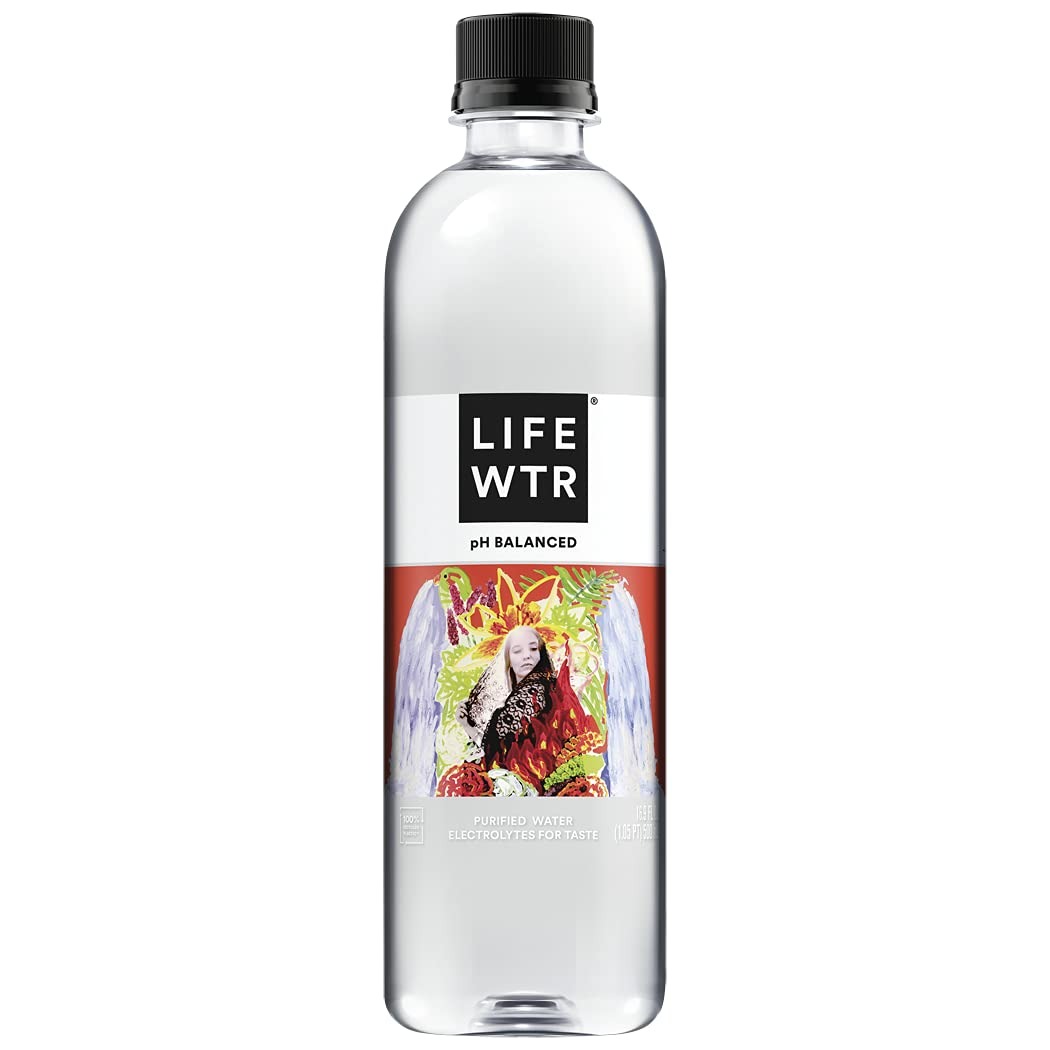
Item Name: LIFEWTR, Premium Purified Water, pH Balanced with Electrolytes For Taste, 500 mL (6 Pack) (Packaging May Vary
Bullet Point 1: Includes 6 (500ml) bottles of Lifewtr Premium Purified Water
Bullet Point 2: LIFEWTR is a premium bottled water brand committed to advancing and showcasing sources of creativity
Bullet Point 3: pH Balanced: the pH of LIFEWTR is in the range of 6.4 to 7.4
Bullet Point 4: Electrolytes for taste: LIFEWTR contains the electrolytes Magnesium Sulfate and Potassium Bicarbonate, which are added for taste.
Bullet Point 5: Purified: We purify our water using reverse osmosis, and then add electrolytes back in to give LIFEWTR its pure, clean taste.
Bullet Point 6: Note you may receive previous series art labels; To learn more about each series, see the "From The Manufacturer" section below
Value: 101.4
Unit: Fl Oz

Price: 14.5